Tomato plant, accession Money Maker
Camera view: vertical (180 deg); turntable rotation: 330 degrees
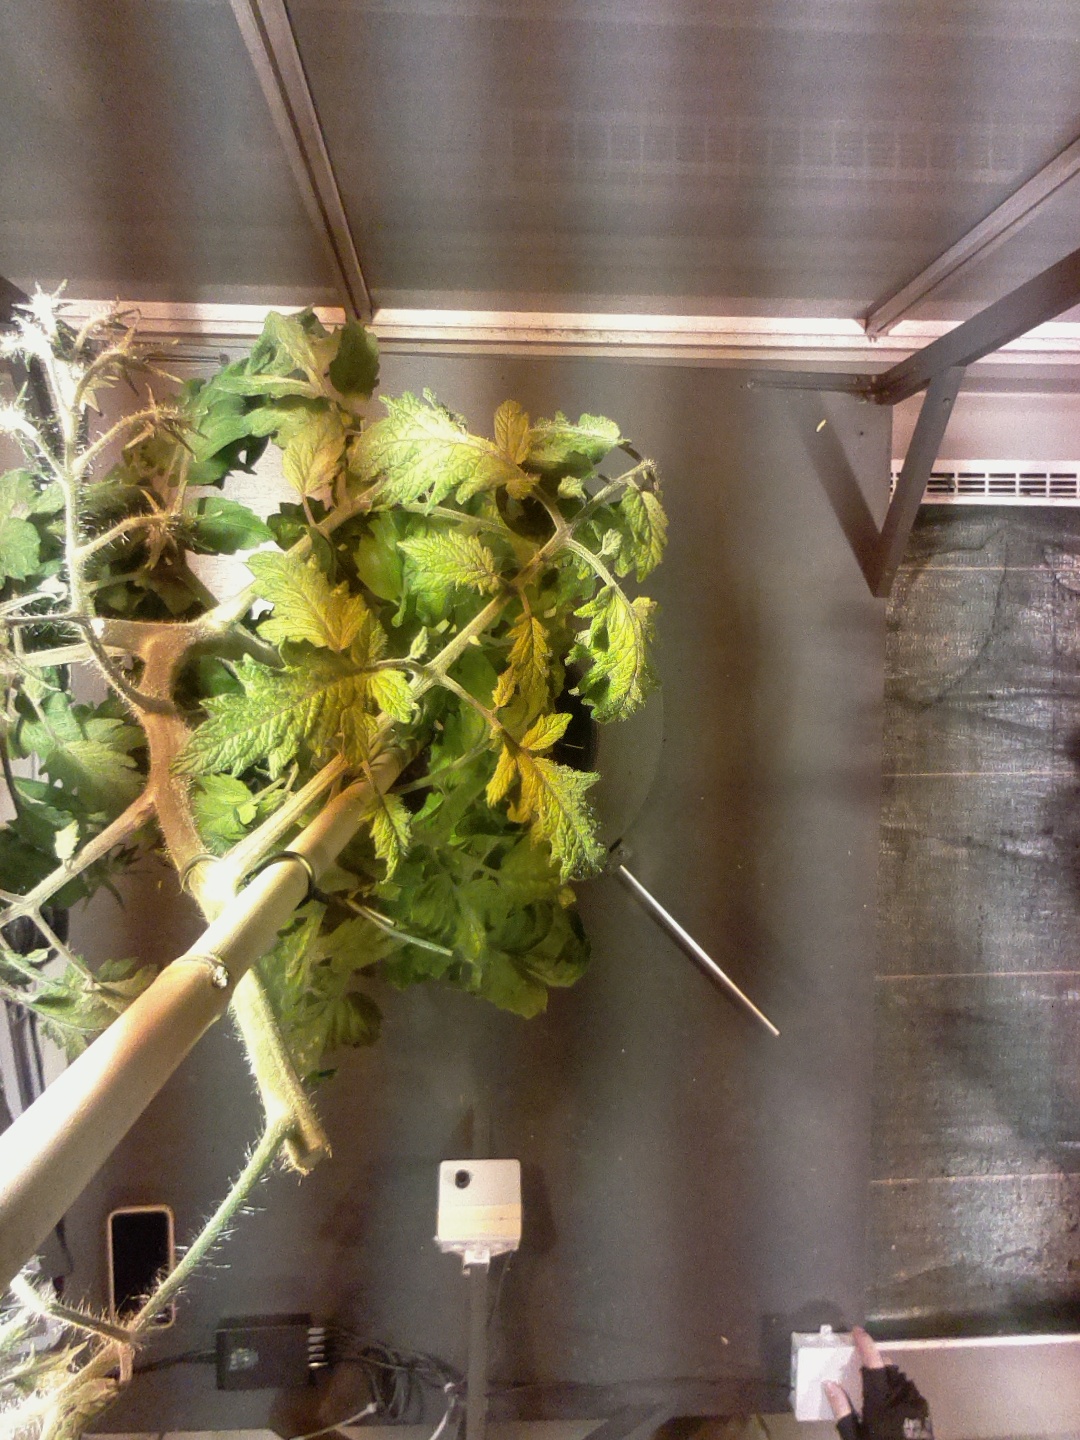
BBCH growth stage 73: 30%-40% of final fruit size